There Is Such a Lad

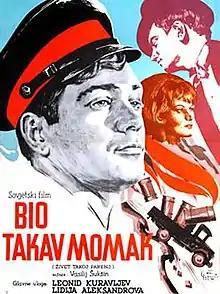

There Is Such a Lad is a 1964 Soviet romantic comedy film, directed by Vasily Shukshin. The movie is based on Vasily Shukshin's collection of short stories.